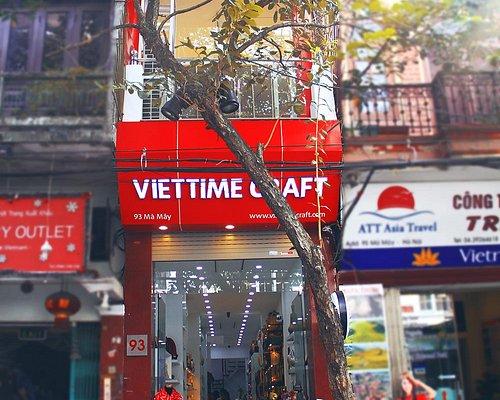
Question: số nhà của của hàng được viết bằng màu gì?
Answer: được viết bằng màu trắng